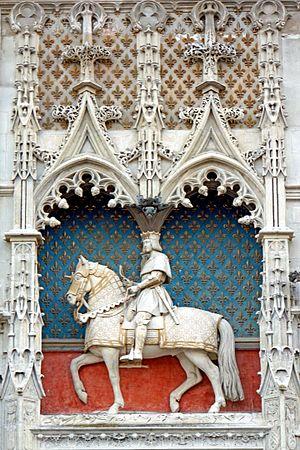
Formant la transition entre l'art gothique et la Première Renaissance, le style Louis XII est le résultat des guerres d'Italie de Charles VIII et de Louis XII mettant alors la France en rapport direct avec la Renaissance artistique italienne. D'une façon générale, la structure reste française, seul le décor change et devient italien.
Louis XII, né le 27 juin 1462 au château de Blois et mort le 1ᵉʳ janvier 1515 à Paris, surnommé le « Père du peuple » par les états généraux de 1506, est roi de France de 1498 à 1515.